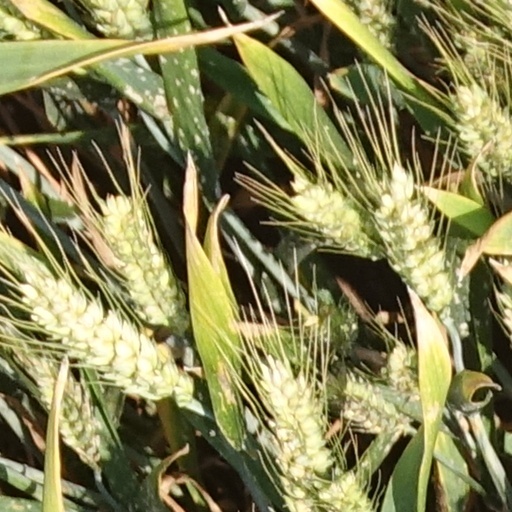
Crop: wheat